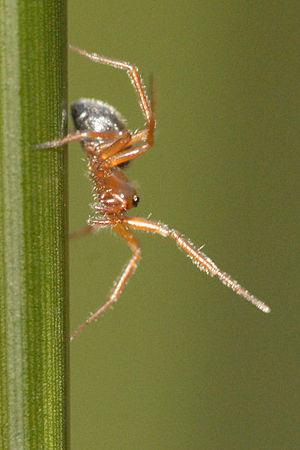
Walckenaeria est un genre d'araignées aranéomorphes de la famille des Linyphiidae.